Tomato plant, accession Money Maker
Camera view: tilt-top (135 deg); turntable rotation: 270 degrees
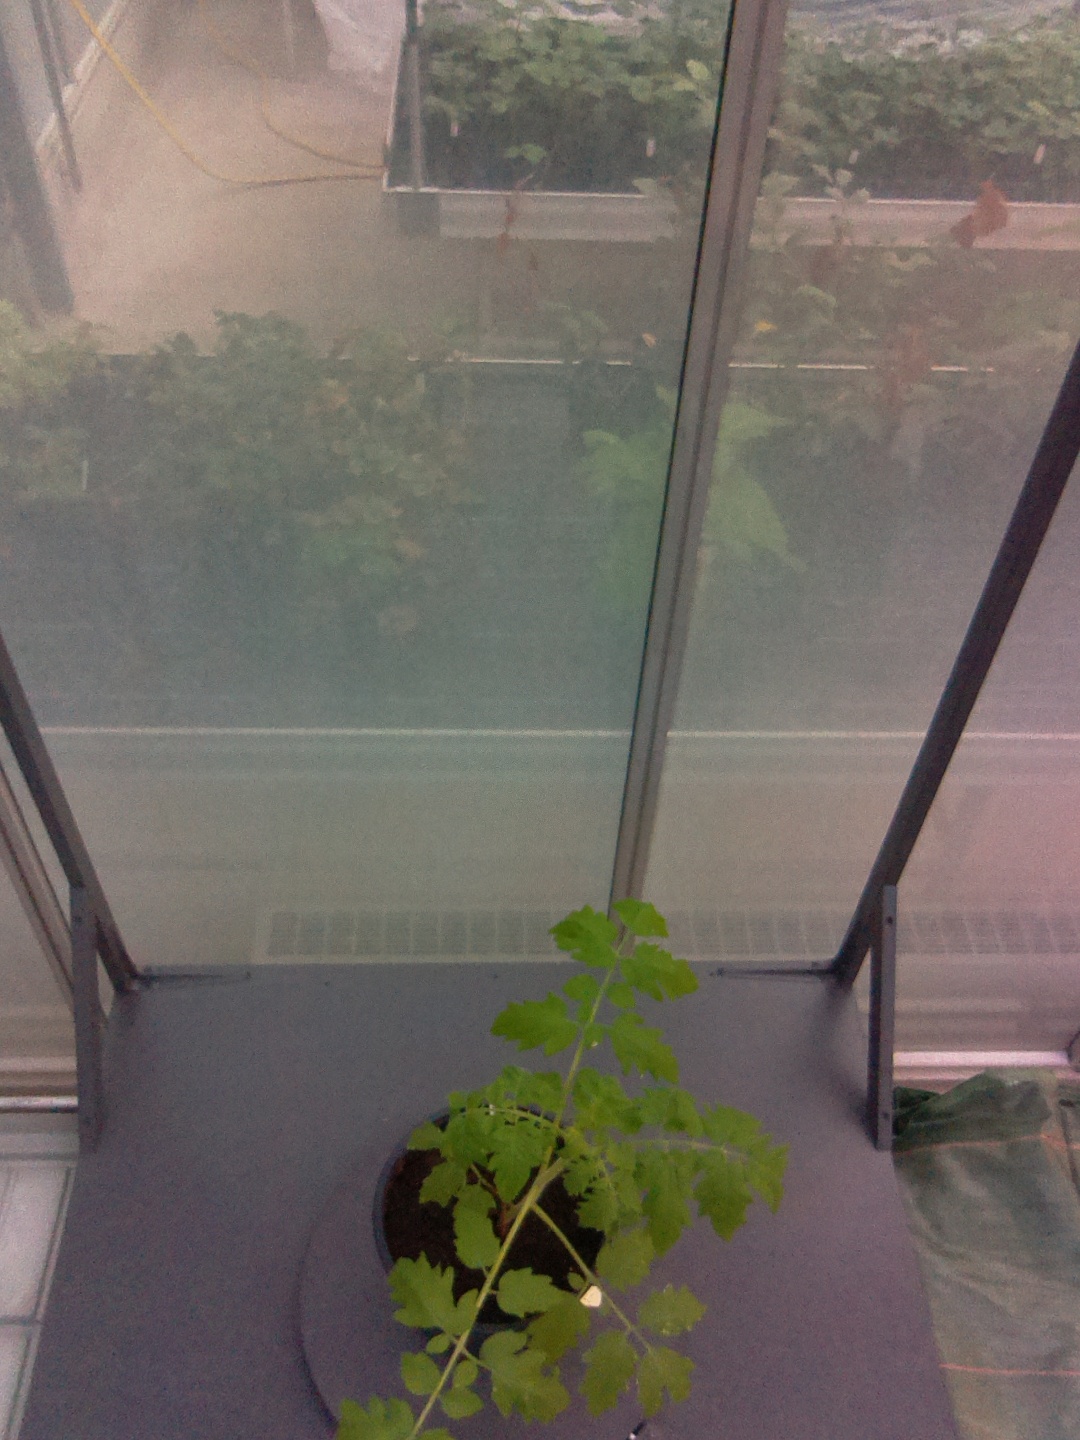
BBCH growth stage 13: 6 of true leaves visible